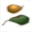
Label: pear